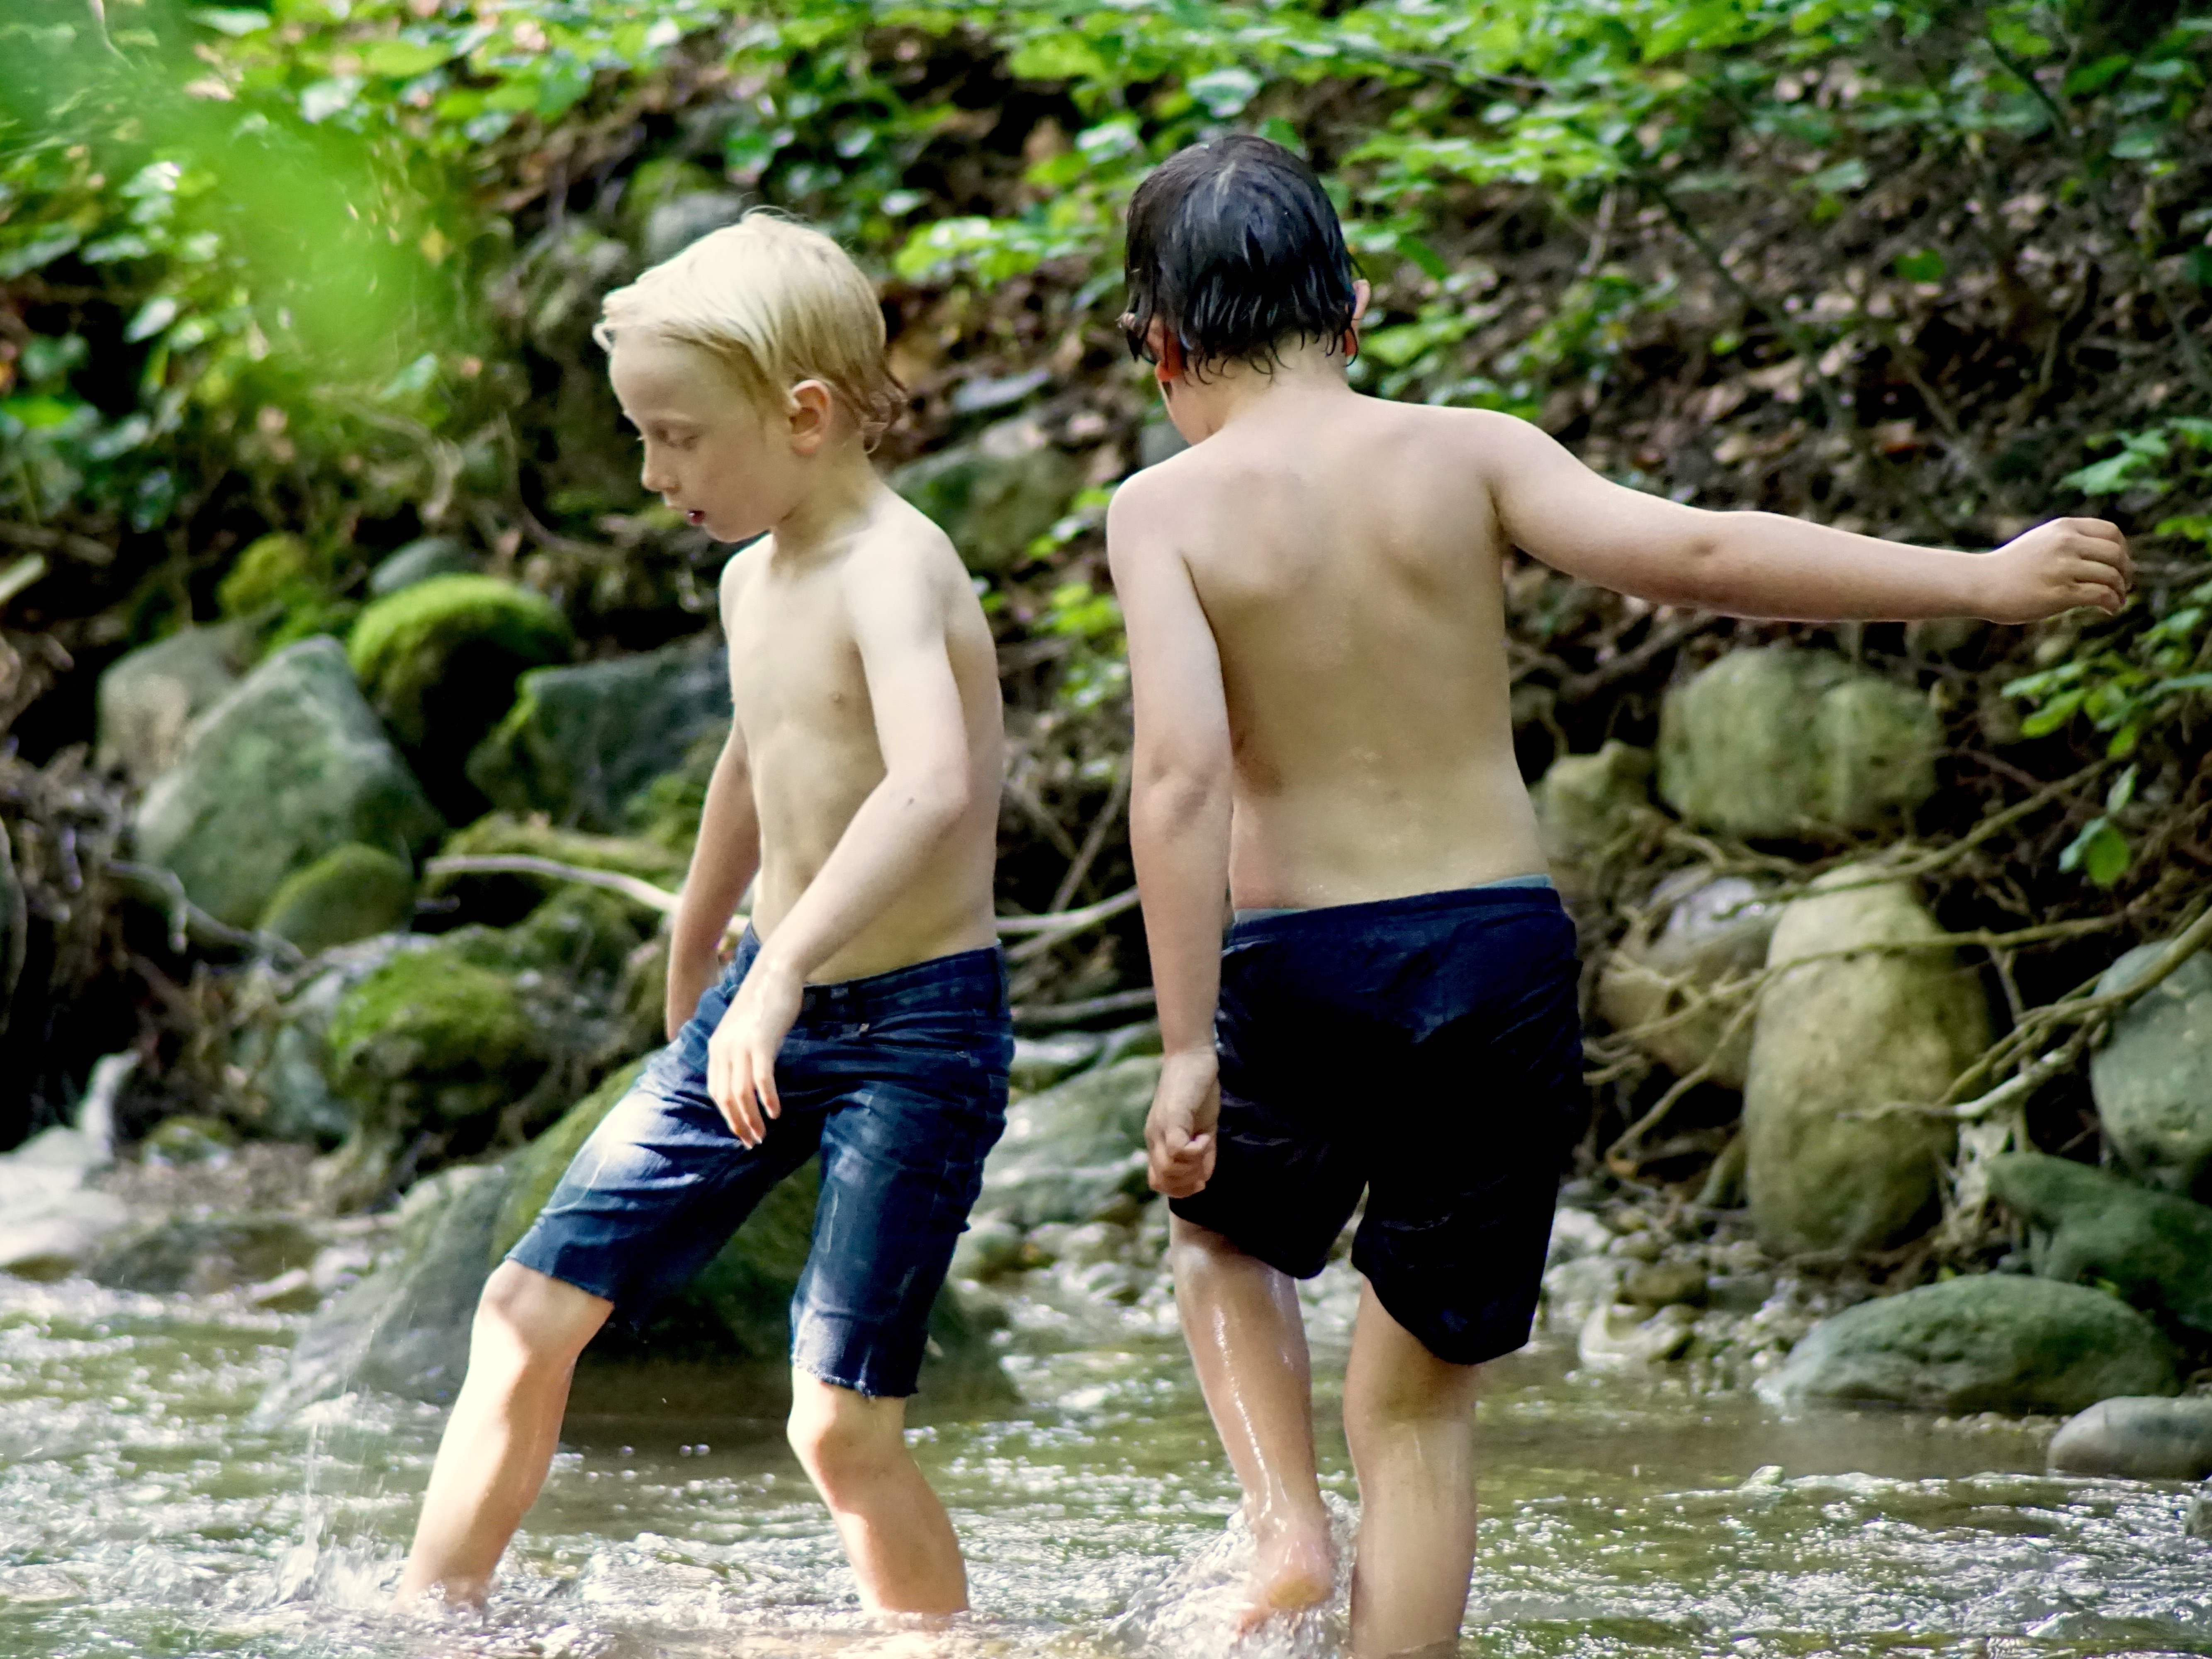
forest, walking, people, boy, vacation, male, jungle, child, splashing, children, bach, guys, water feature, cooling